Plenum chamber

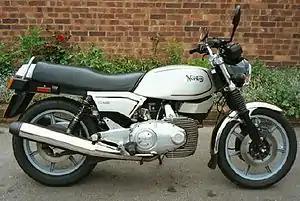
Norton Classic with twin-rotor Wankel engine

Supercharged piston engines typically use many cylinders arranged in-line and one or two superchargers. Superchargers deliver air at a relatively constant rate, while cylinders demand it in a varying manner, as the valves open and as piston speed varies through the stroke. Simple direct ducting would give problems where the nearest cylinders received more airflow. The pulsating demand from the cylinders would also show problems of either pressure waves in the duct, or a shortage of inlet air towards the end of the inlet phase.